Embassy of Ukraine, Belgrade

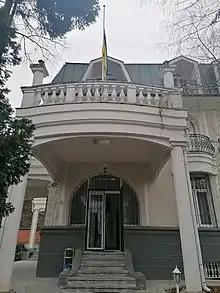
Ukraianian Embassy

The Embassy of Ukraine in Belgrade is a diplomatic mission of Ukraine in Serbia, located in the capital city Belgrade.